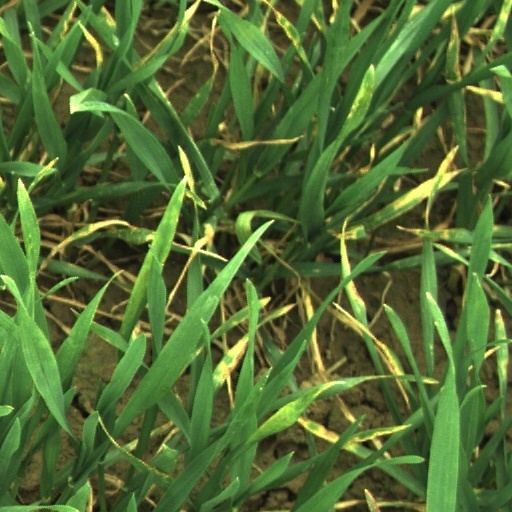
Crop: wheat